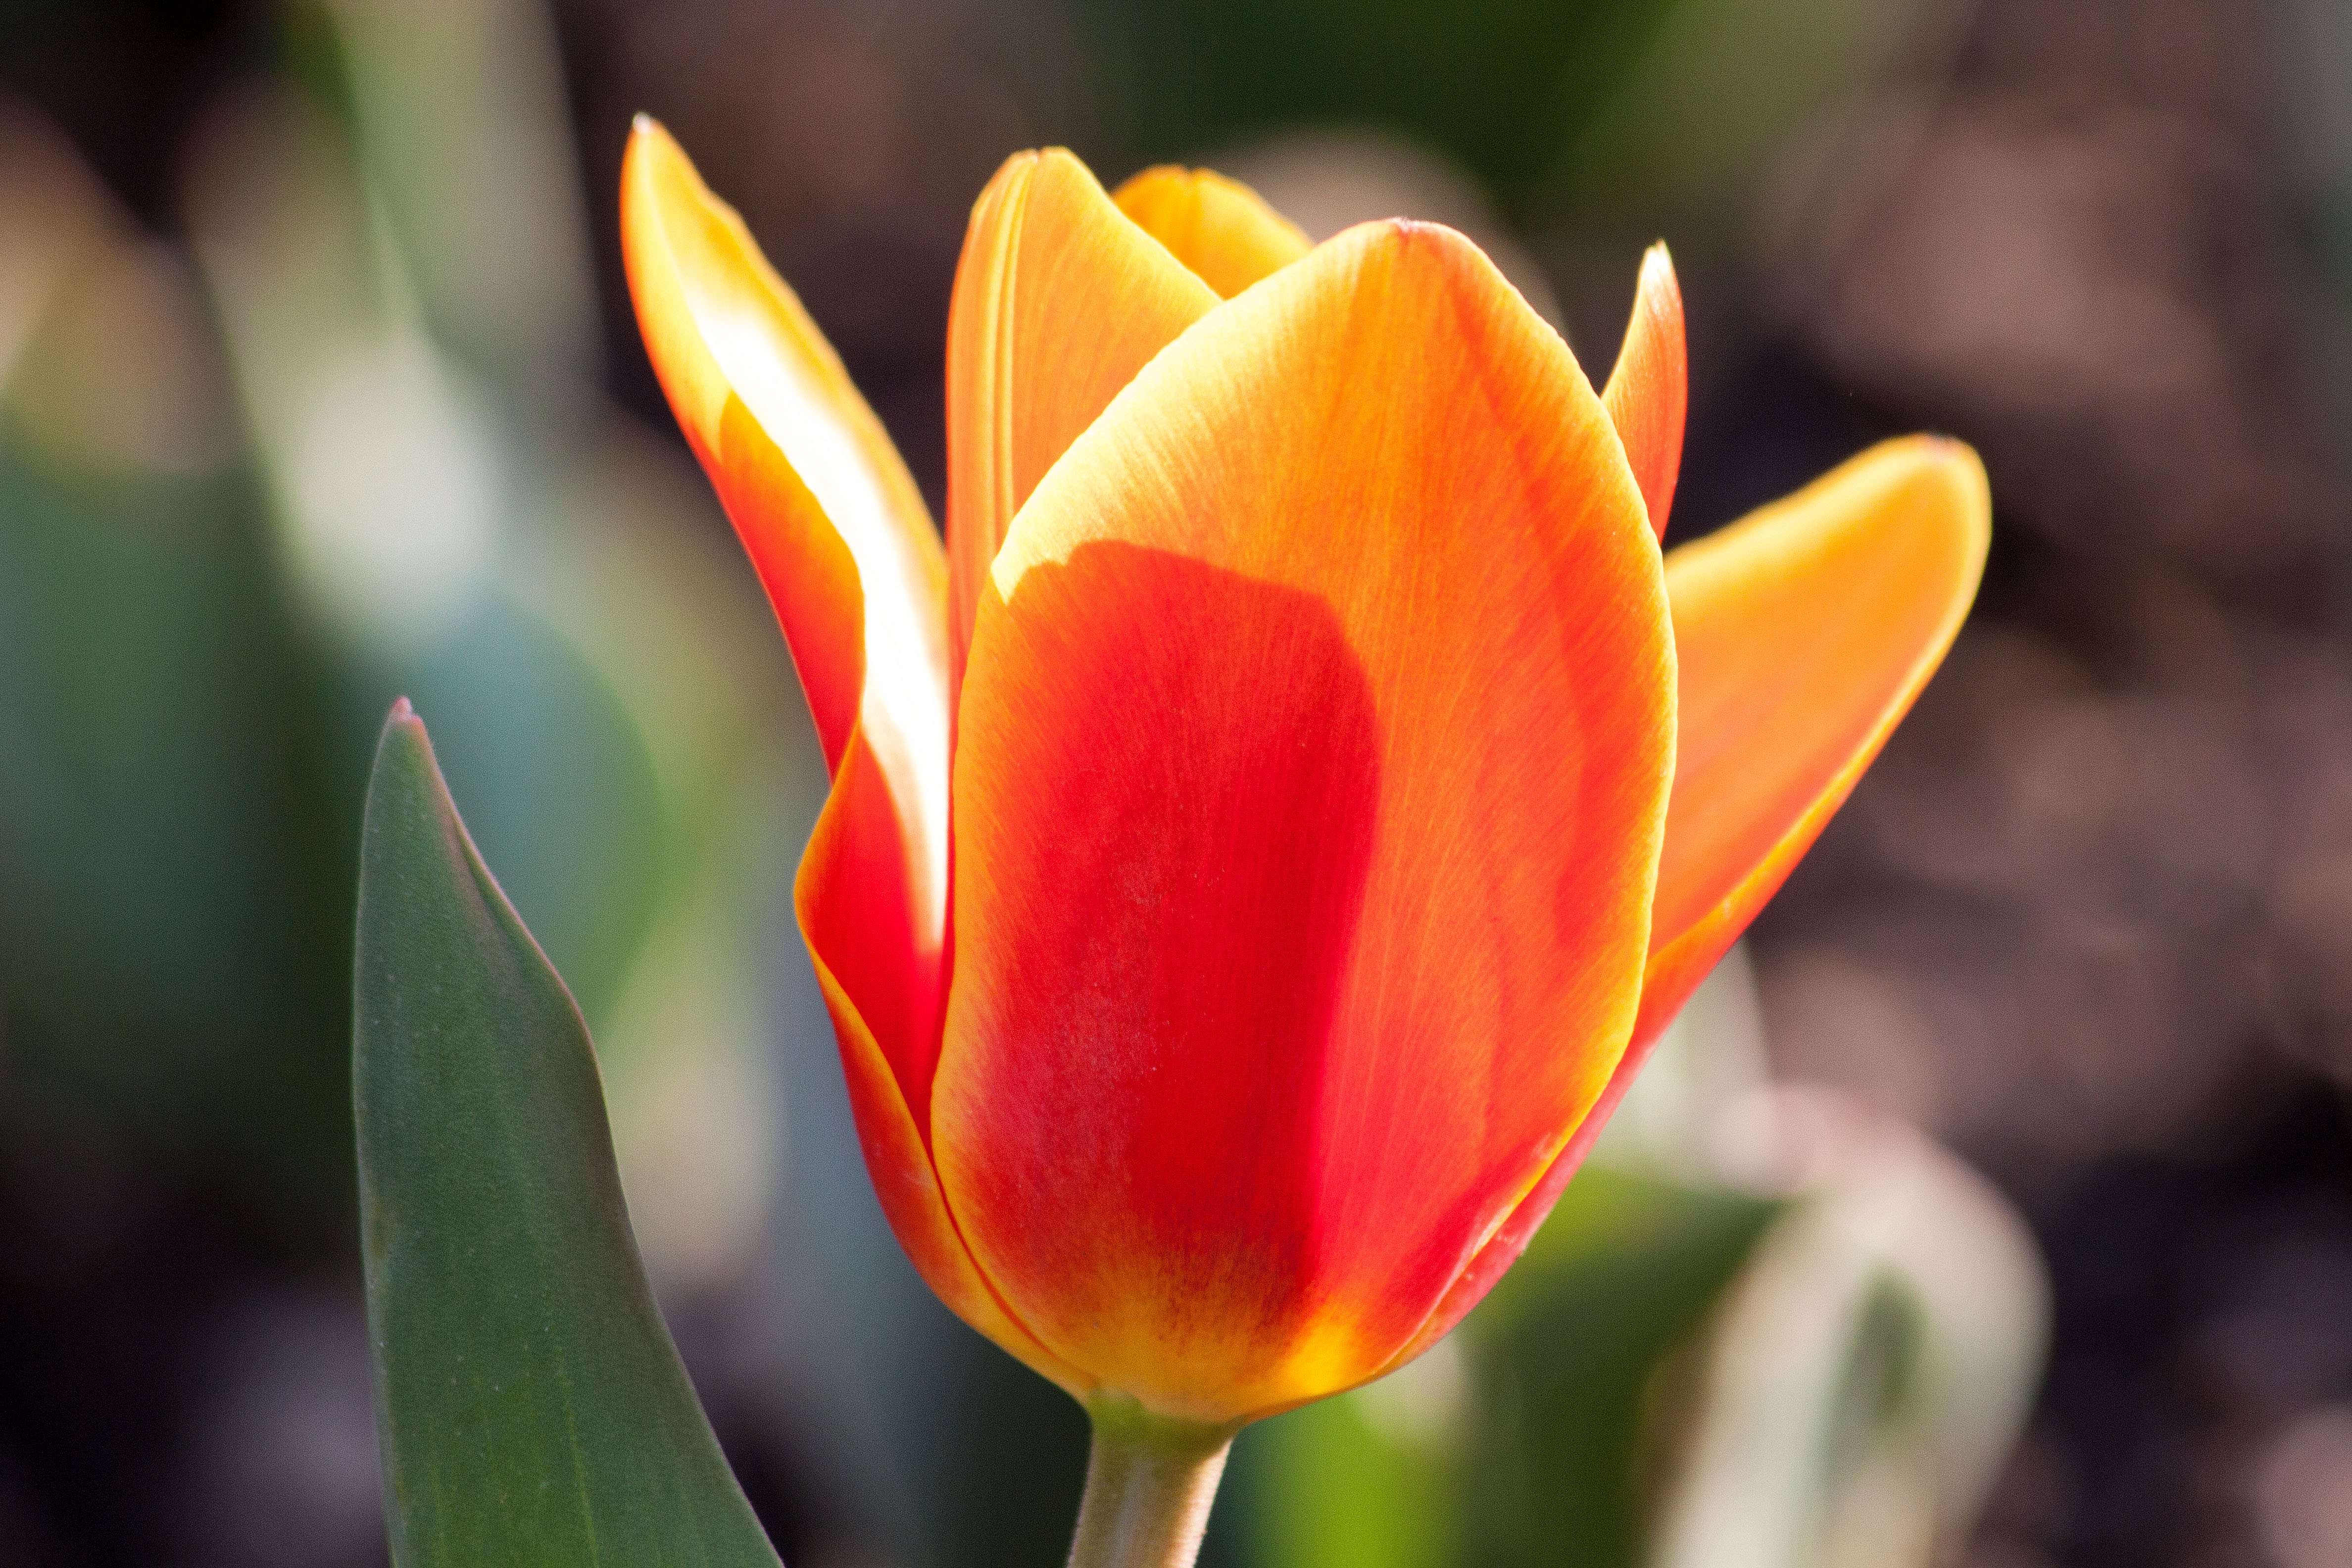
nature, blossom, plant, flower, petal, bloom, tulip, spring, red, botany, yellow, flora, flowers, close up, tulips, lily, back light, macro photography, flowering plant, schnittblume, lenz, lily family, flower bracts, plant stem, land plant